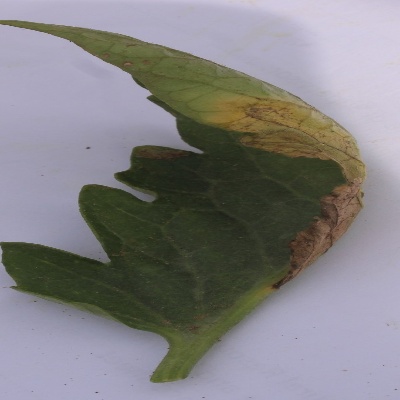
Crop: Tomato
Condition: verticulium wilt